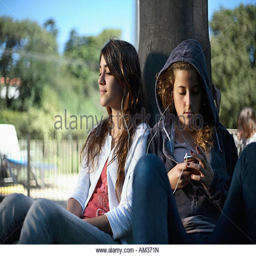
girls leaning against a tree with a mp3 player